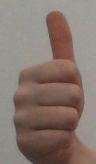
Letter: aleff